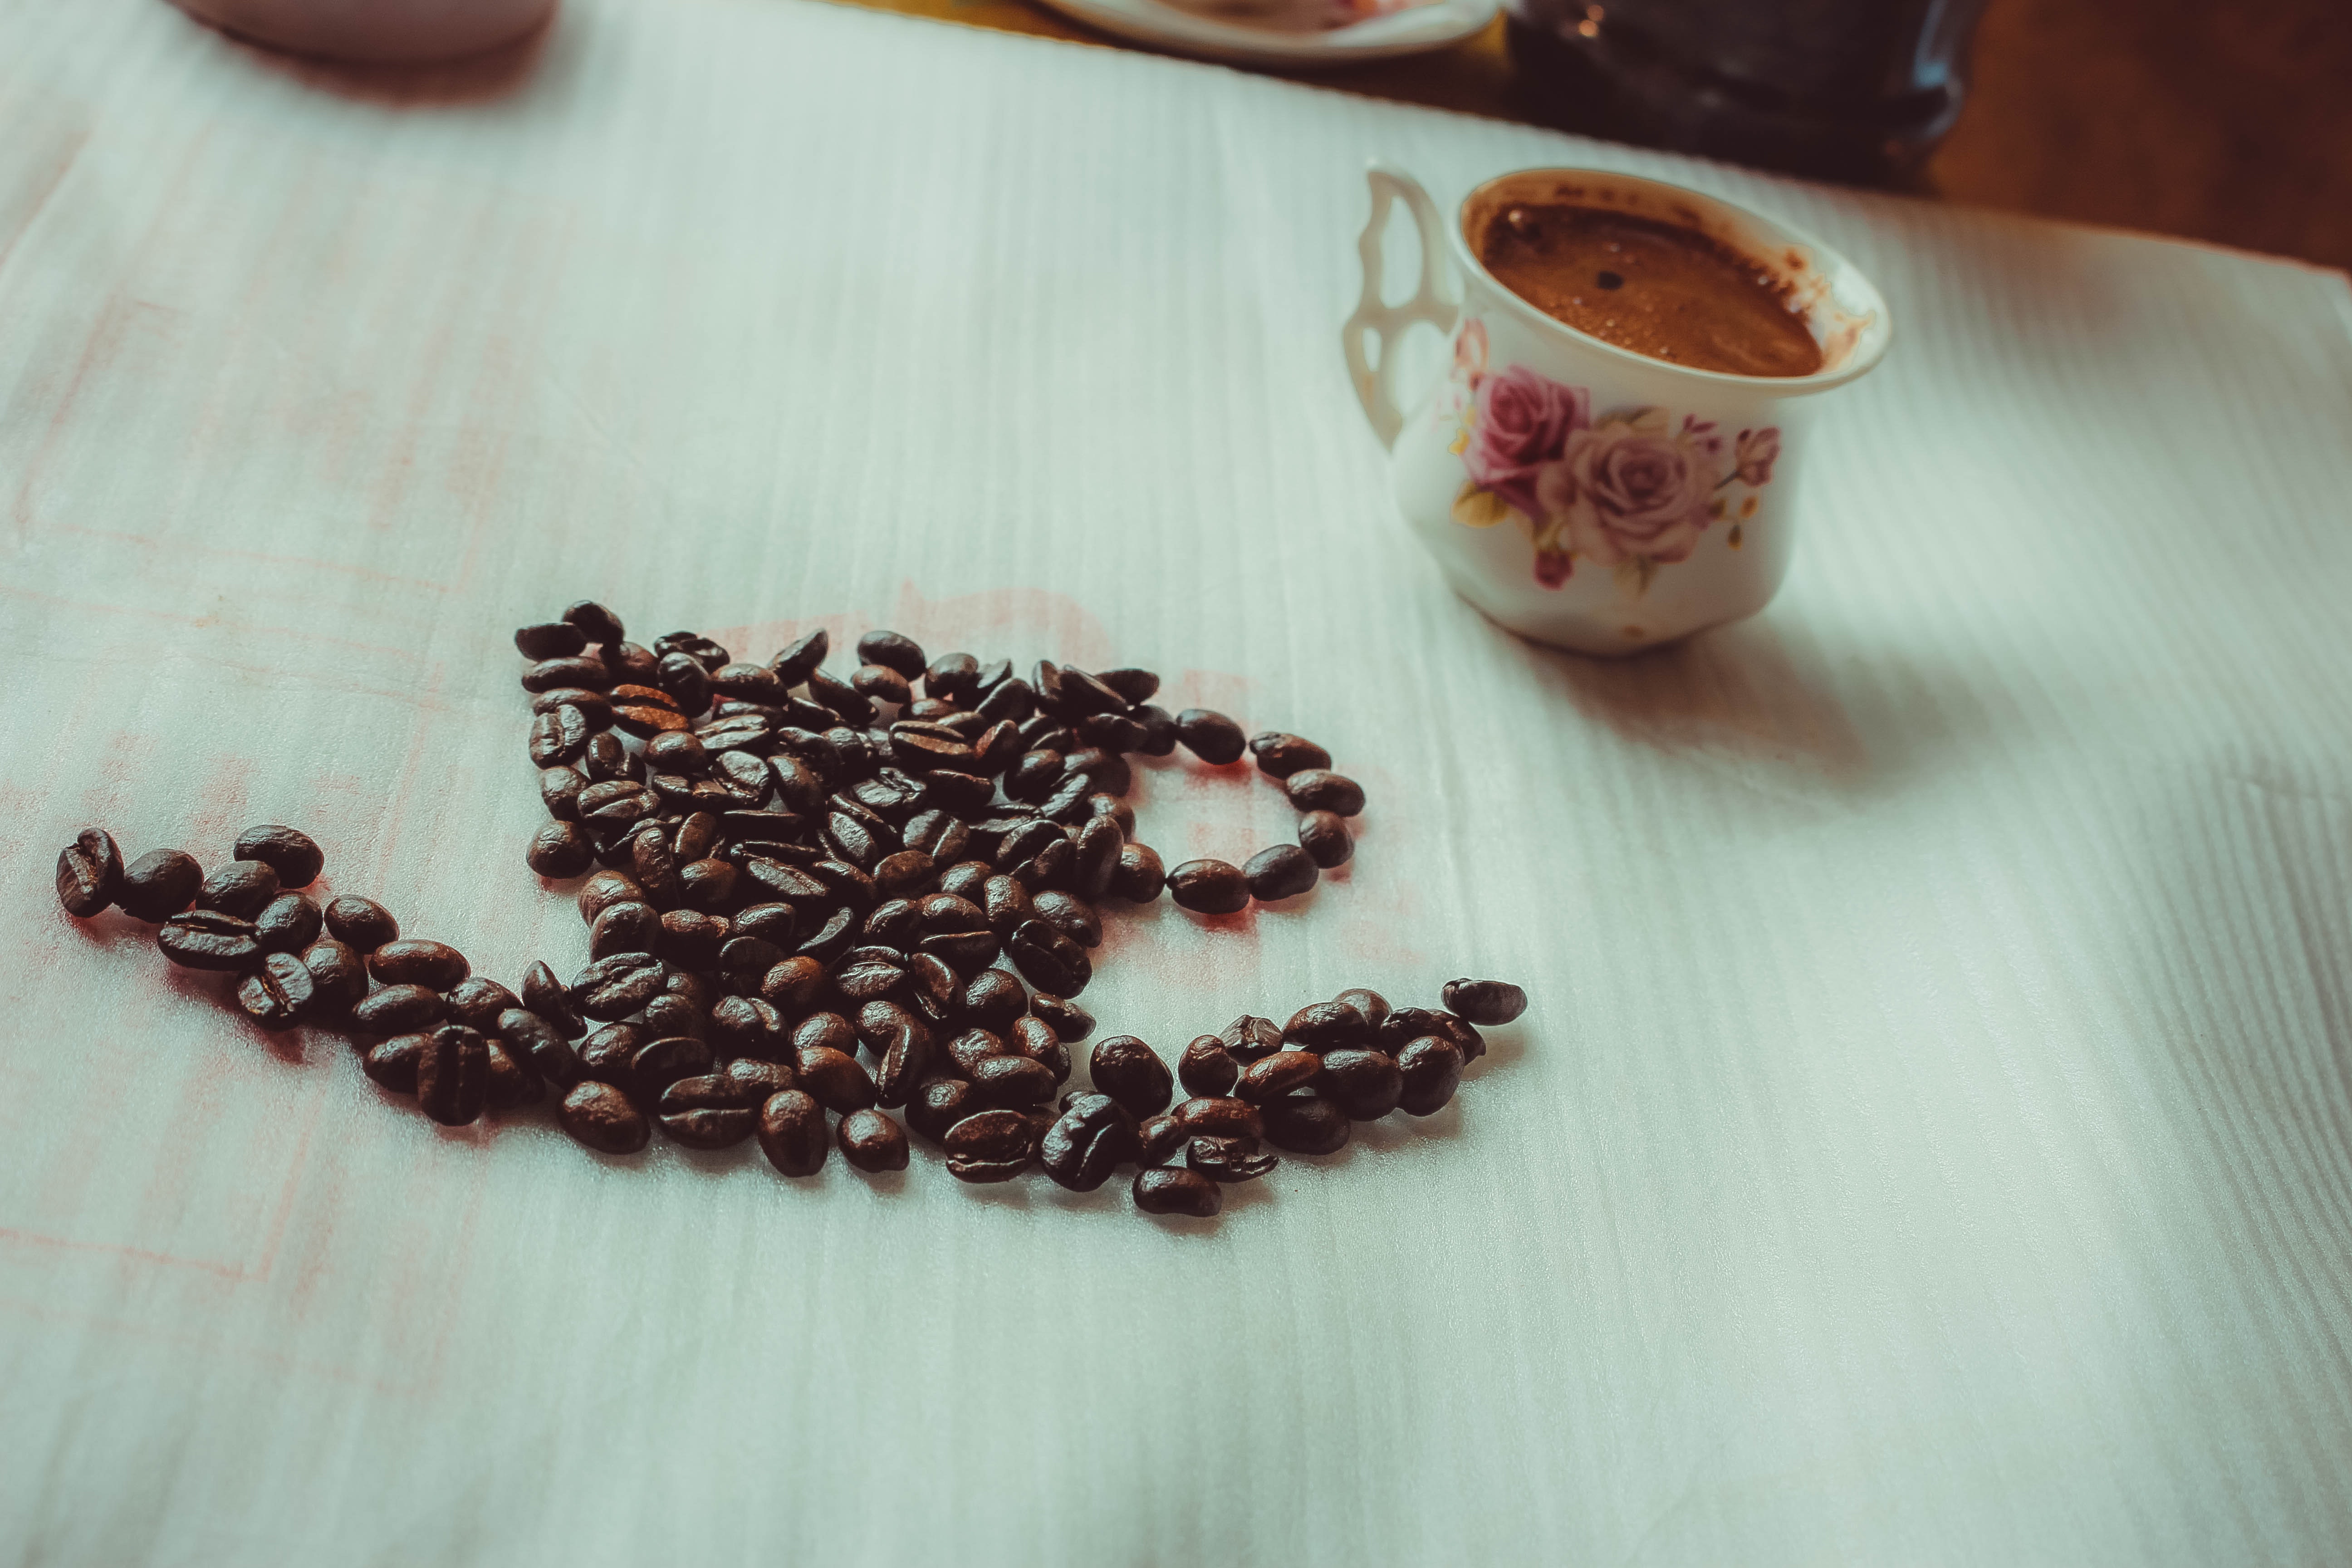
food, caffeine, Kapeng barako, coffee cup, cup, Java coffee, coffee, ingredient, cuisine, tableware